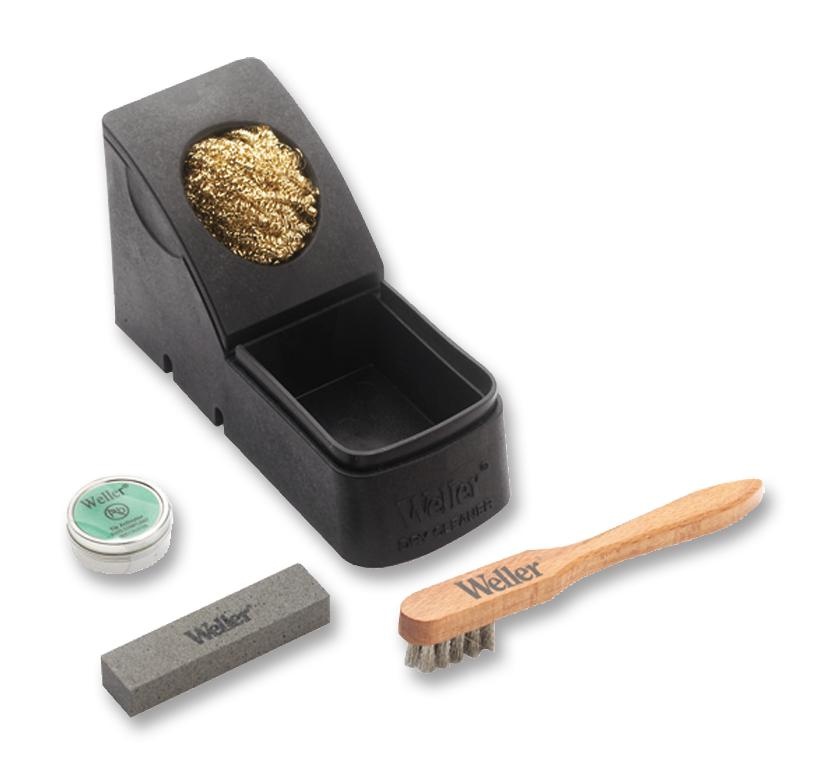
0051512699 Tip Maintenance KIT, Soldering Iron Weller
Brand: WELLER
WELLER - 0051512699 - Tip Maintenance Kit, 3-Piece Accessory Type: Tip Maintenance Kit For Use With: Soldering Irons Product Range: - Plug Type: - SVHC: No SVHC (17-Dec-2015)
Category: Hardware > Tool Accessories > Soldering Iron Accessories > Soldering Iron Tips